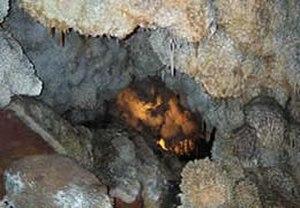
Le Jewel Cave National Monument est un site protégé située au Dakota du Sud aux États-Unis, devenue monument national en 1908.